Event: Ecuador Earthquake
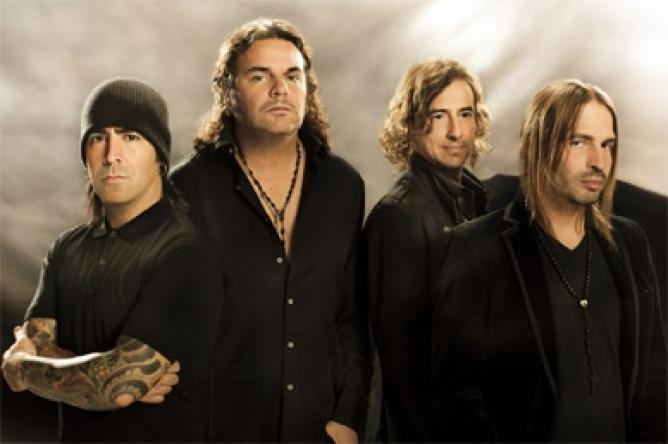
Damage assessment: no_damage